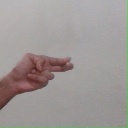
अक्षर: ह